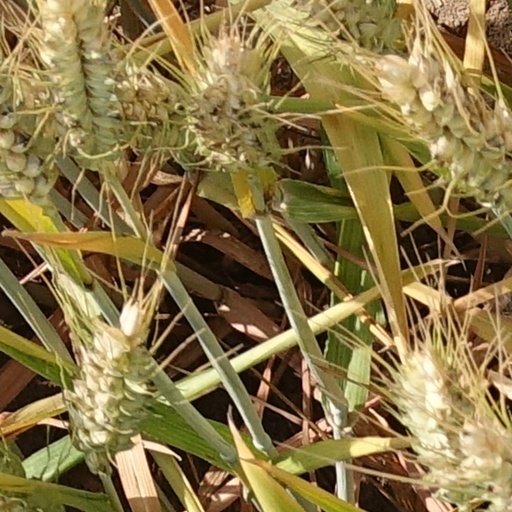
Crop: wheat